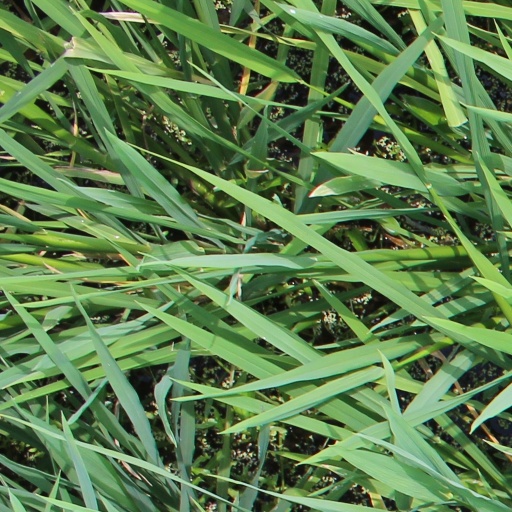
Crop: rice